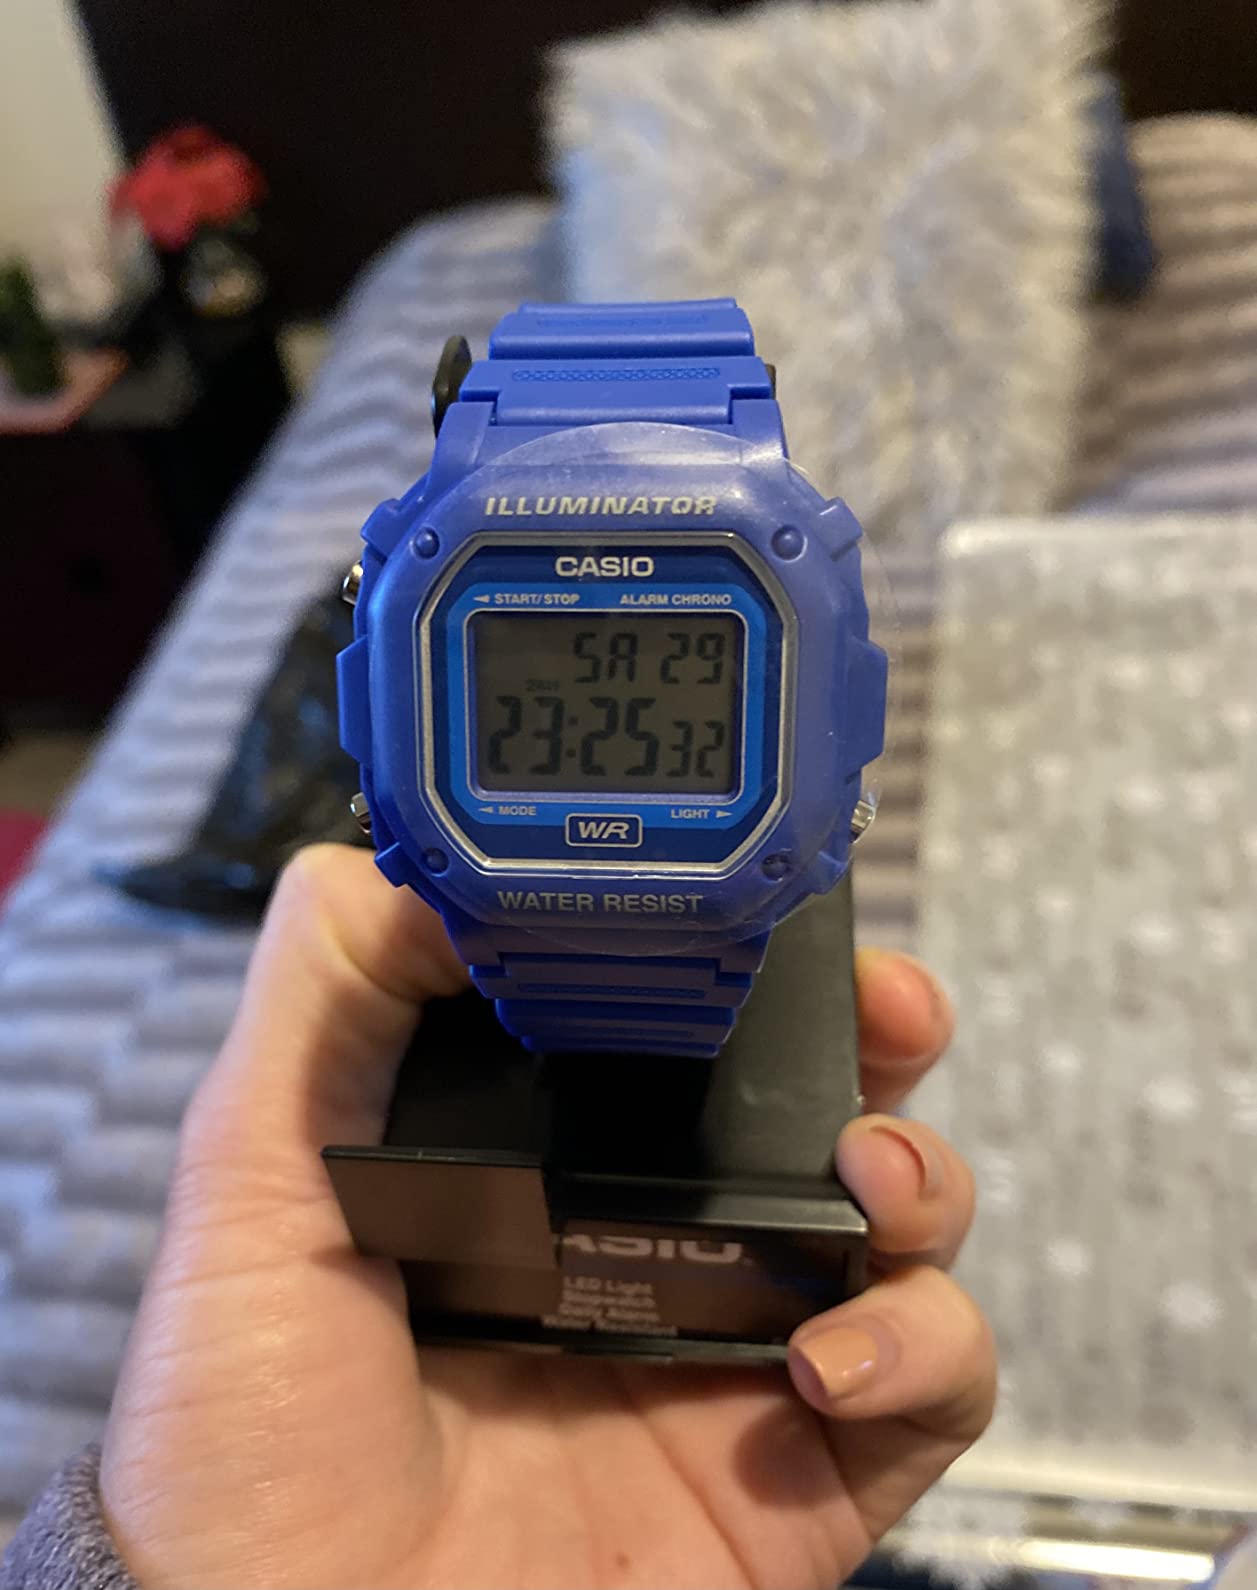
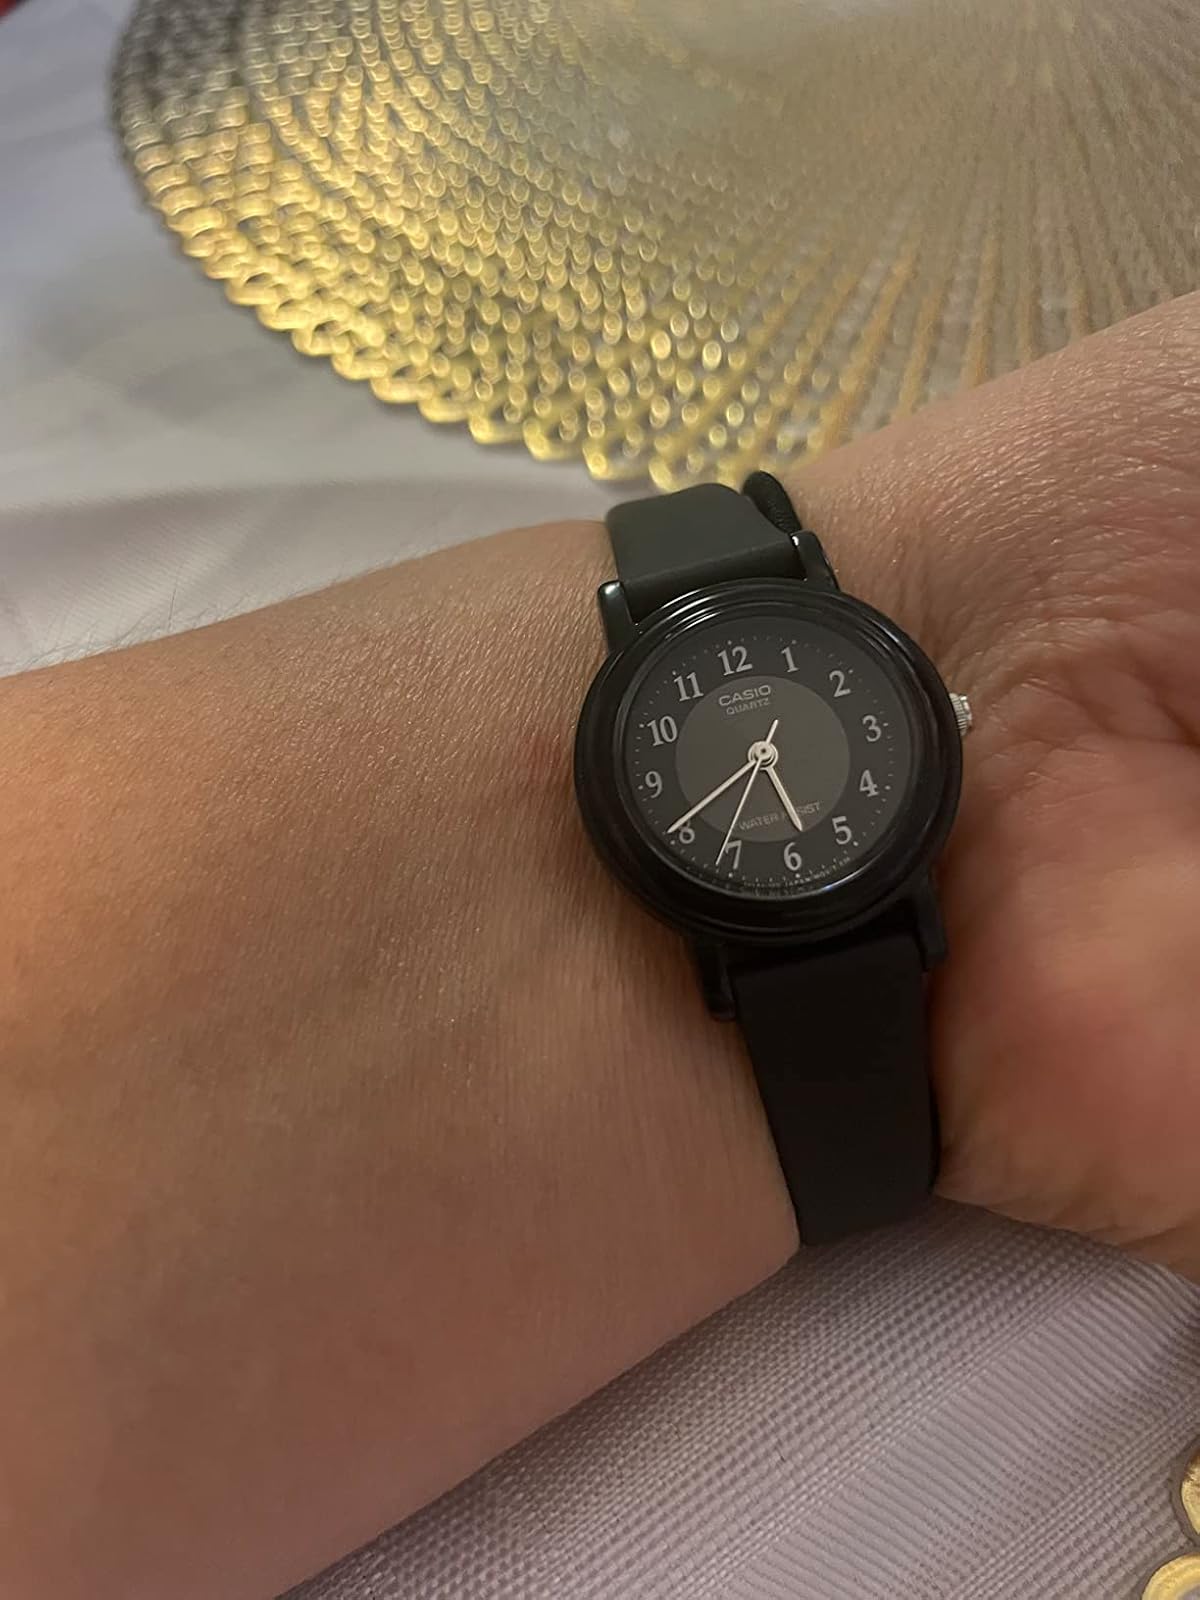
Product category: accessories_watch
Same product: no